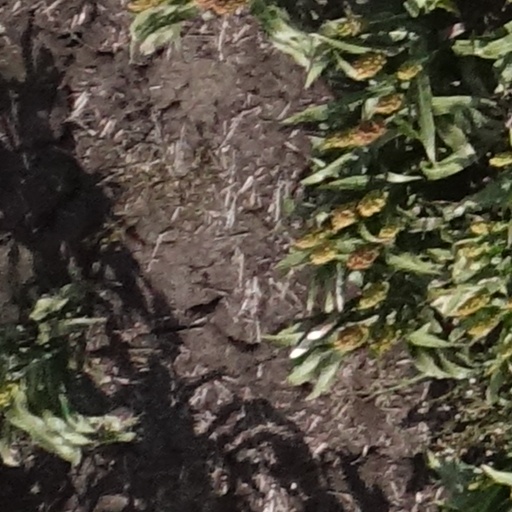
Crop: sorghum